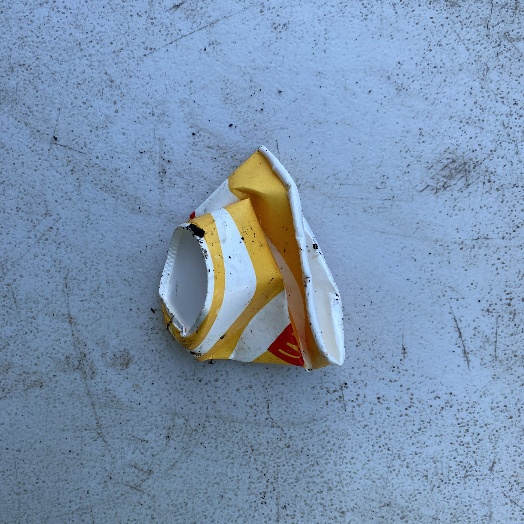
Label: Cardboard